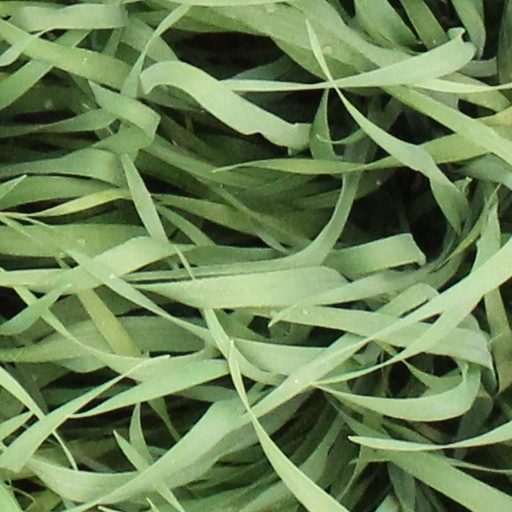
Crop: wheat